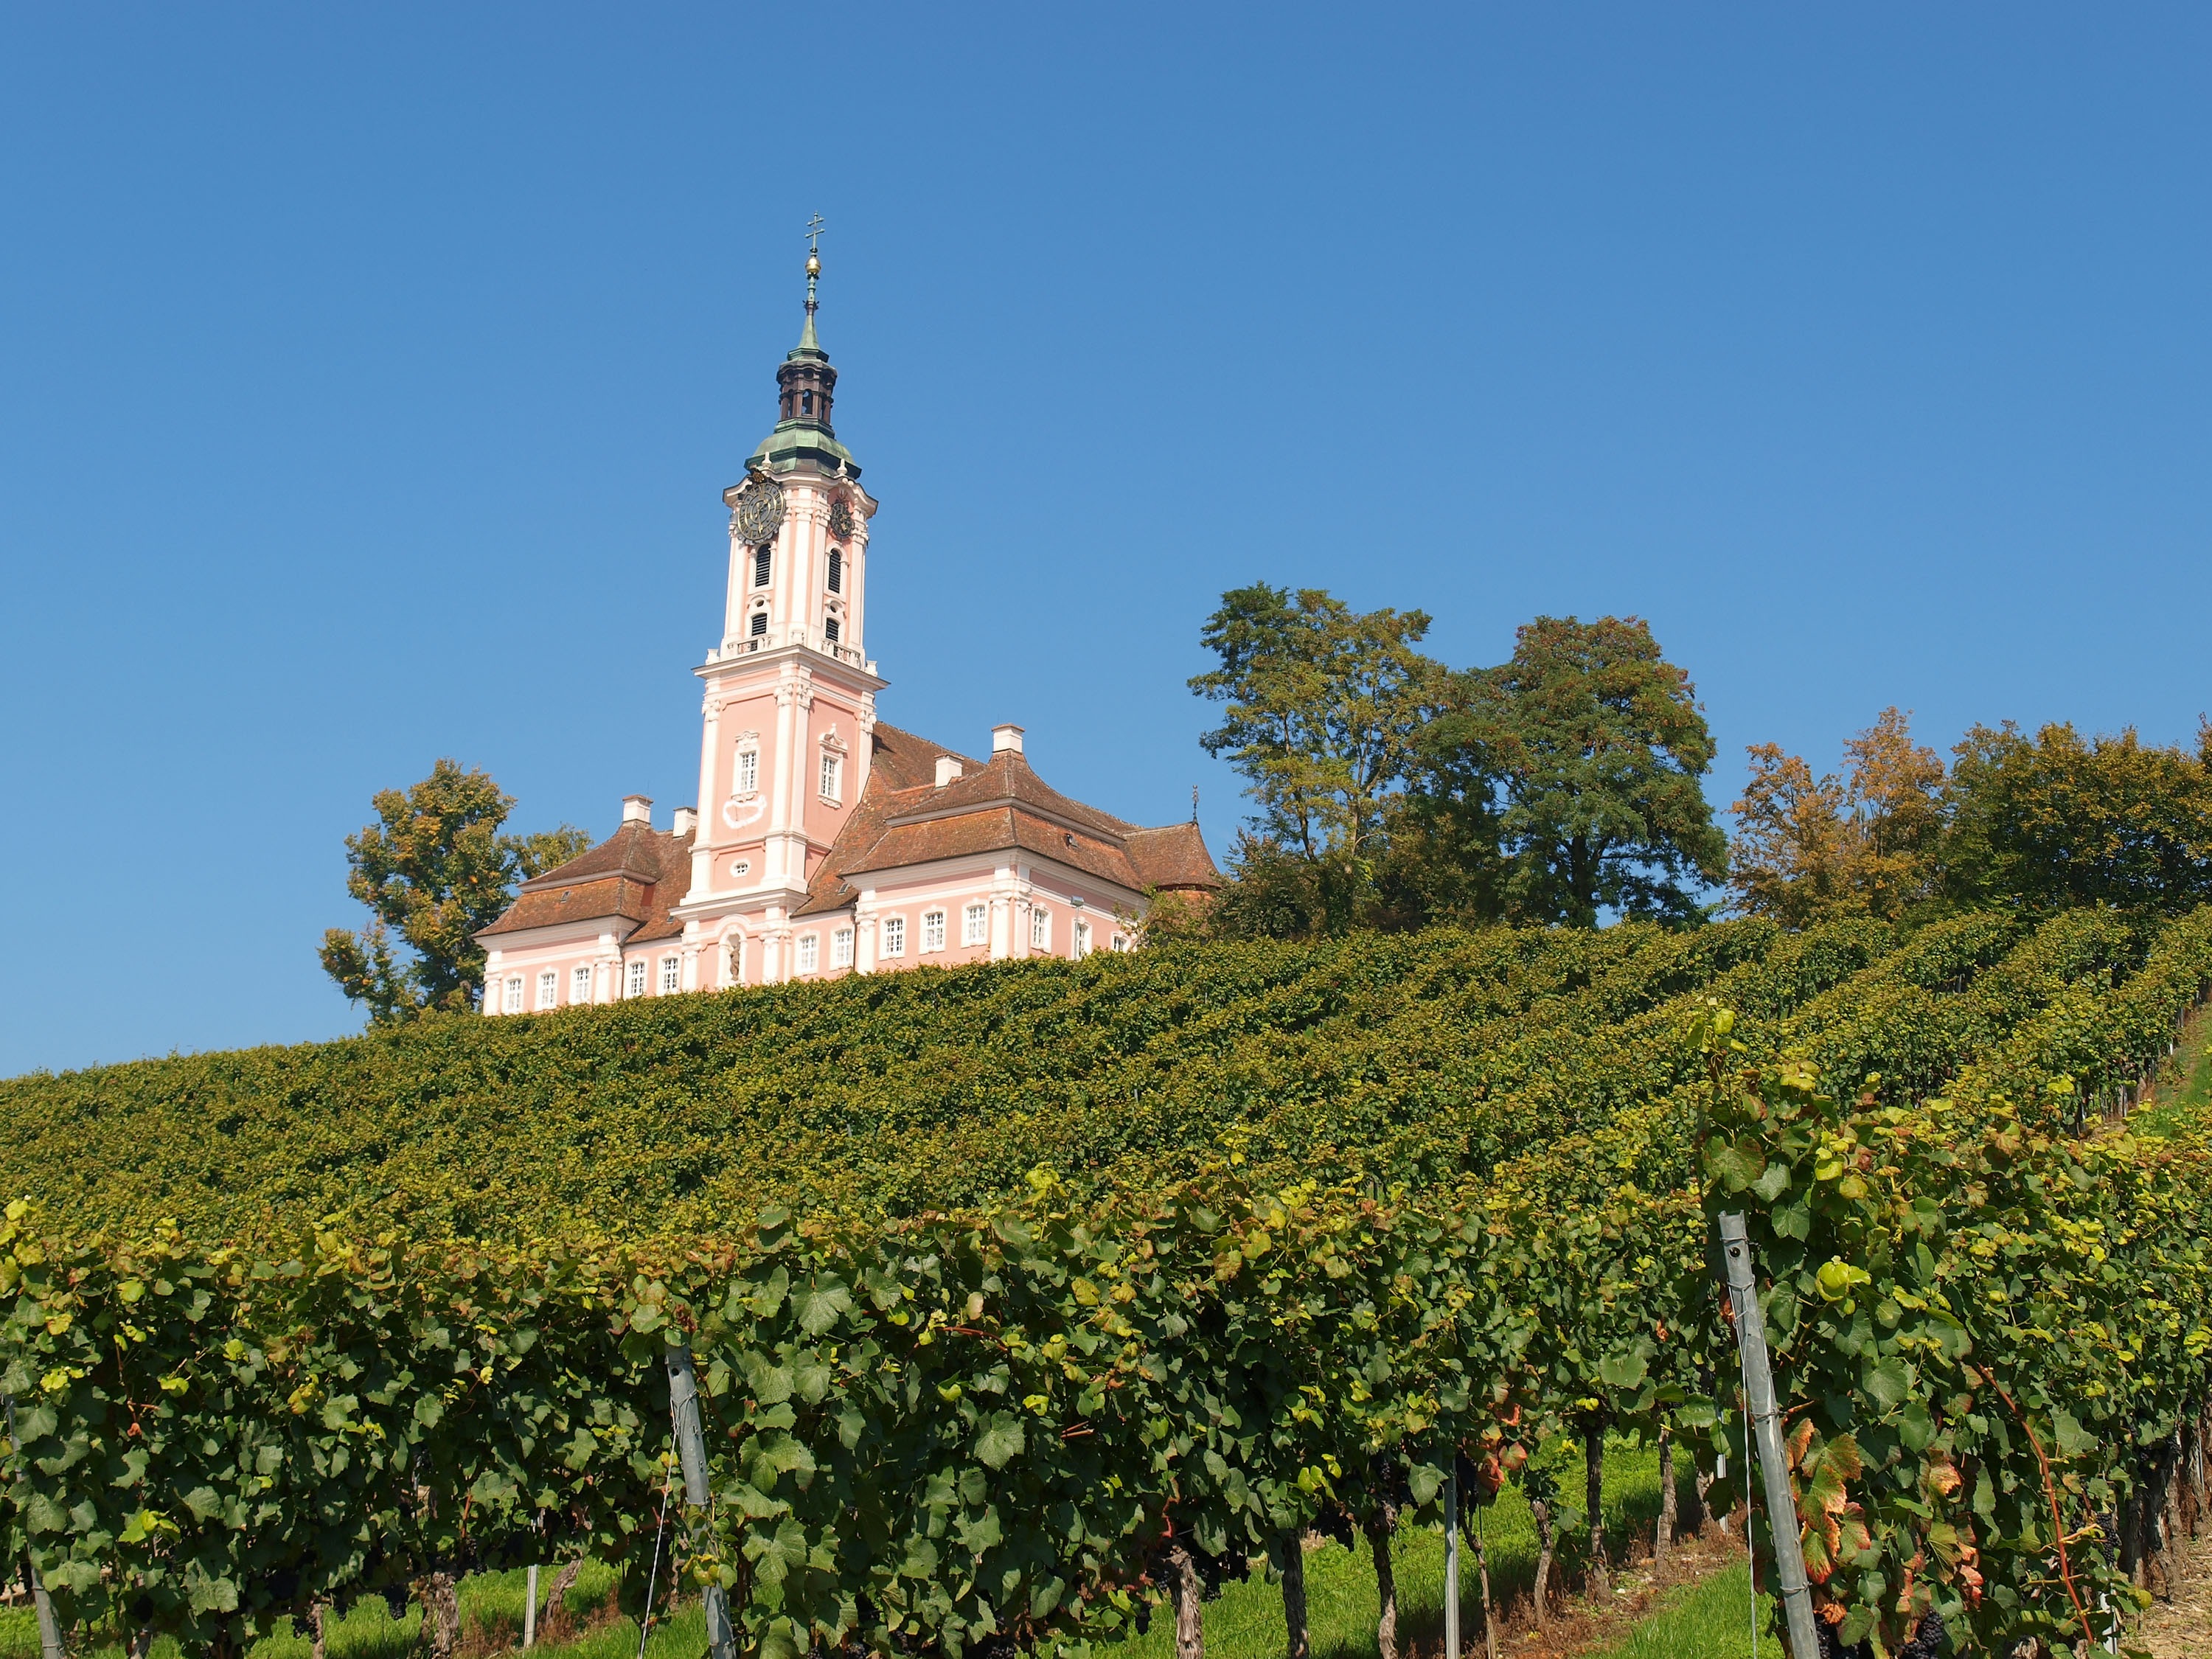
vineyard, building, chateau, tower, church, agriculture, vines, grapes, germany, birnau, style, abbey, basilica, baroque, vineyards, lake constance, religious building, rococo, constancy